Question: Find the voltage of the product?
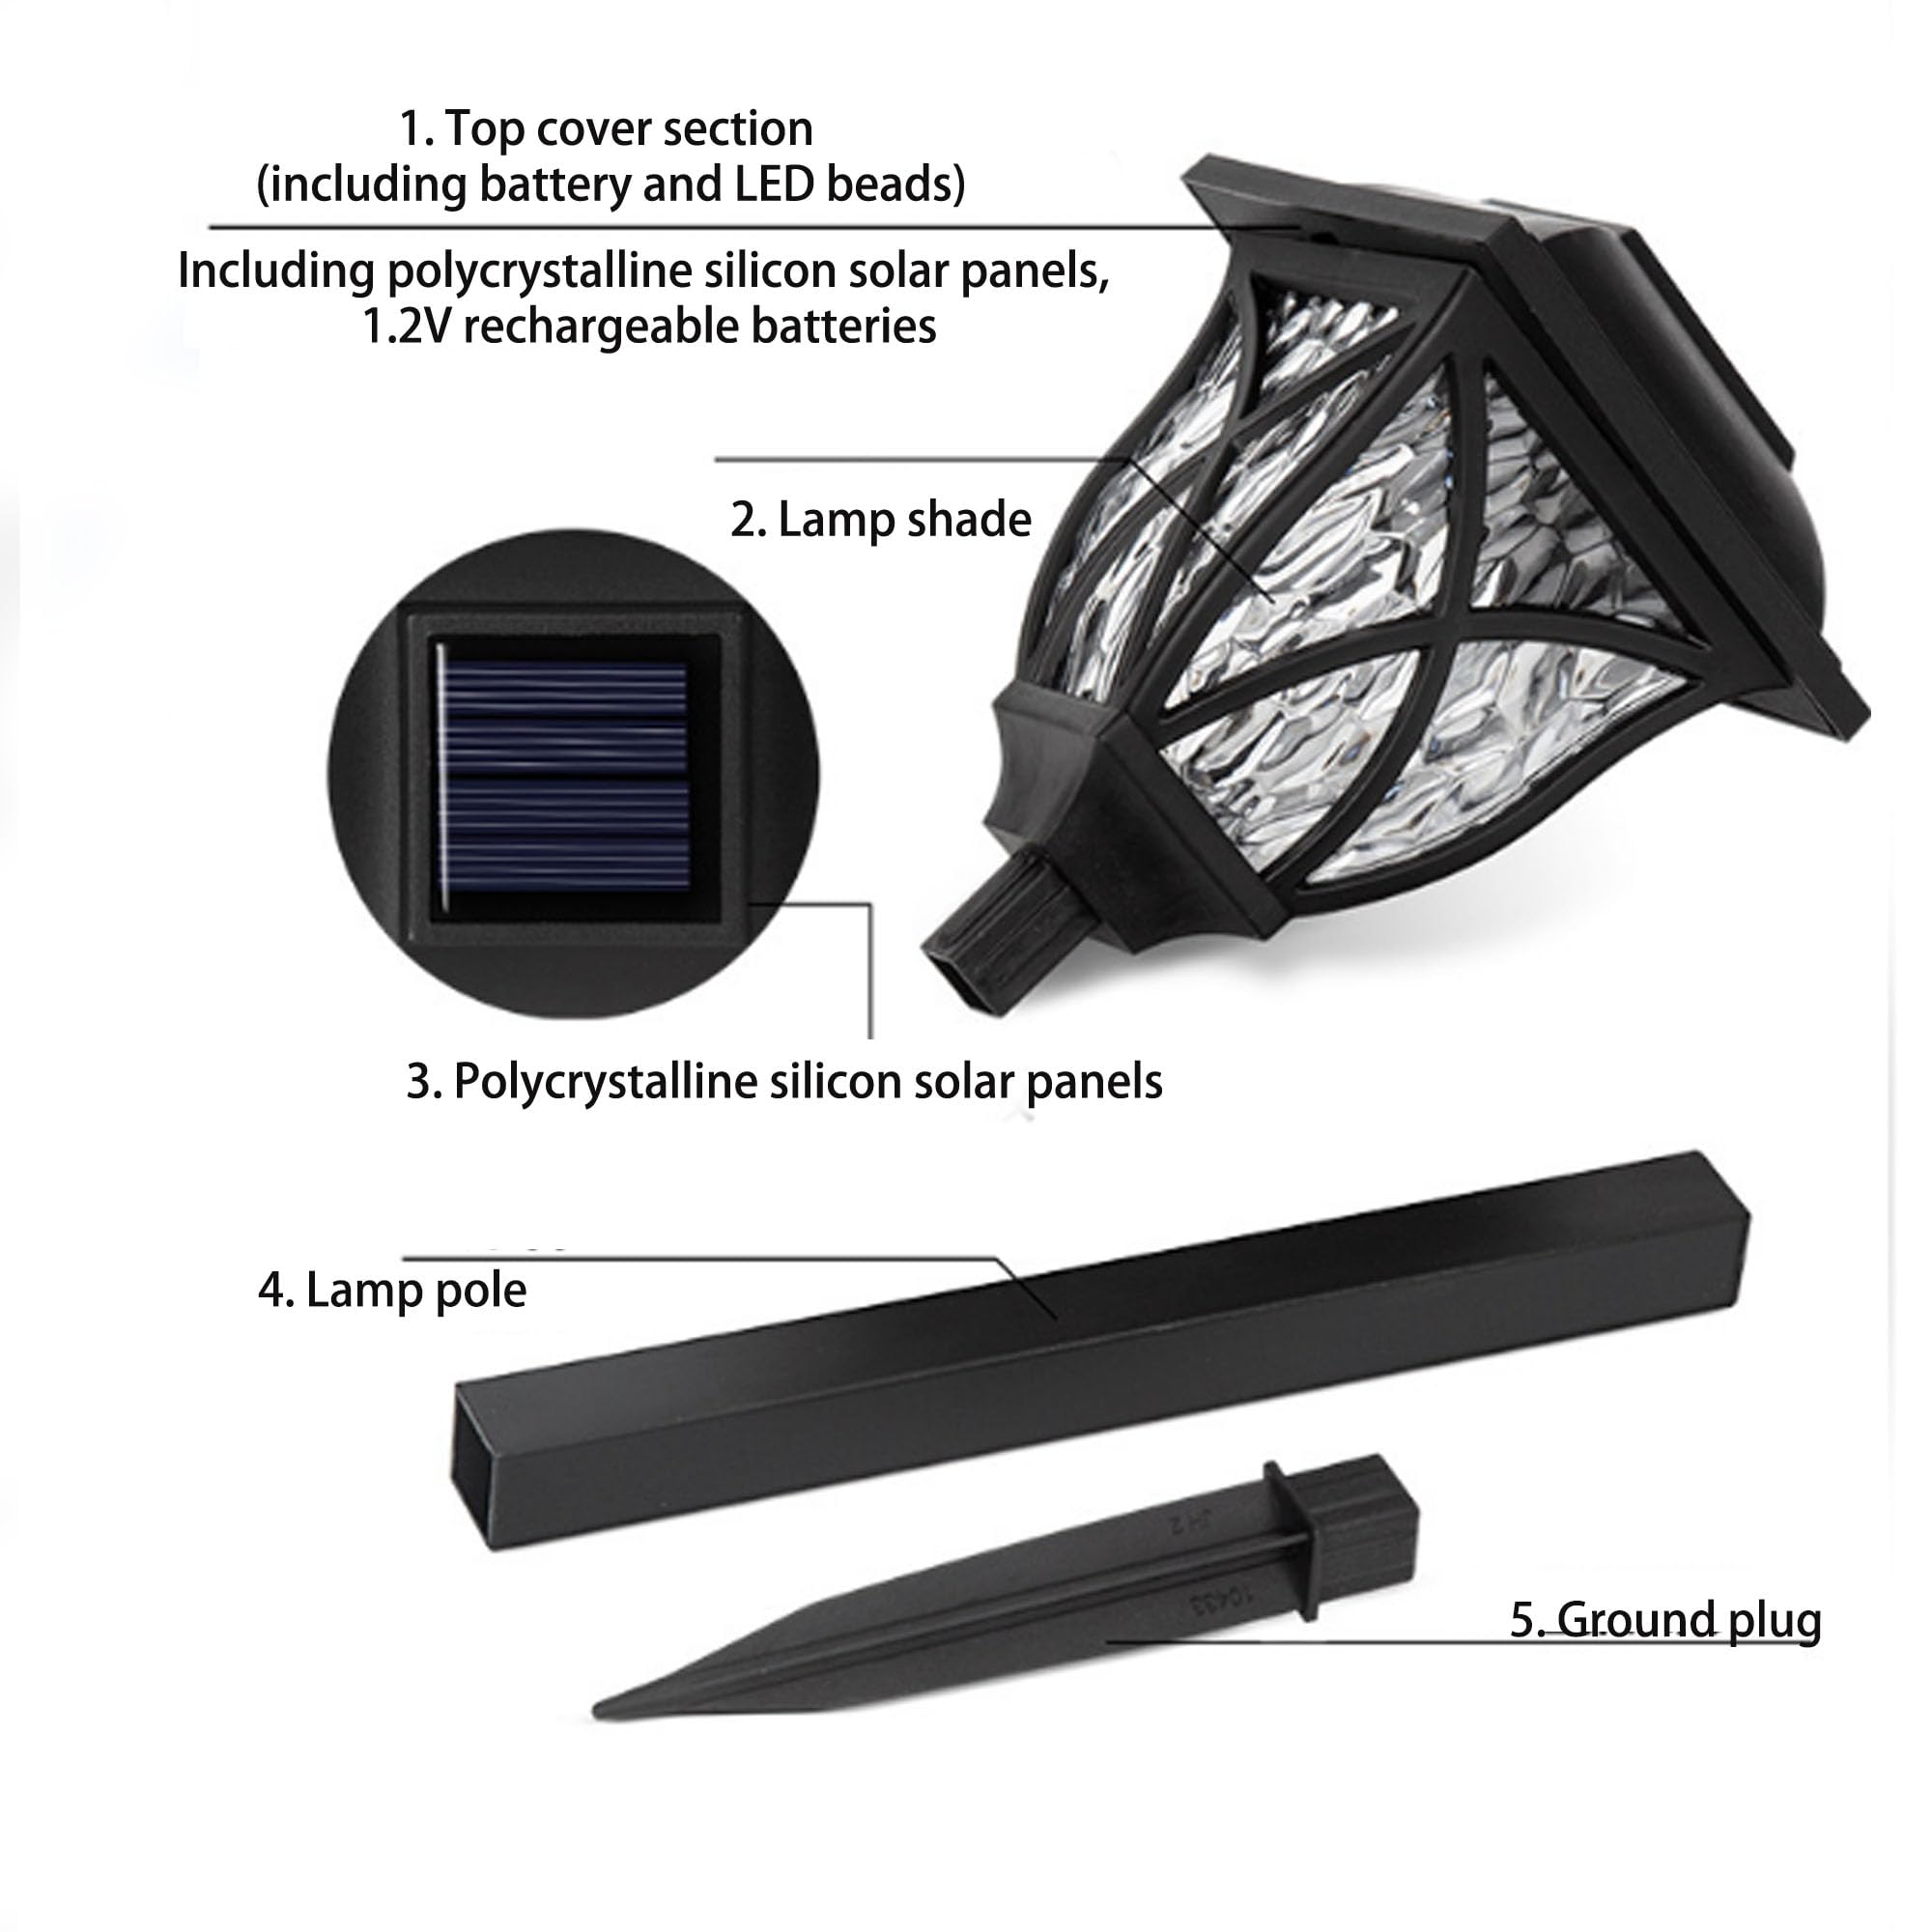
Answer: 1.2 volt